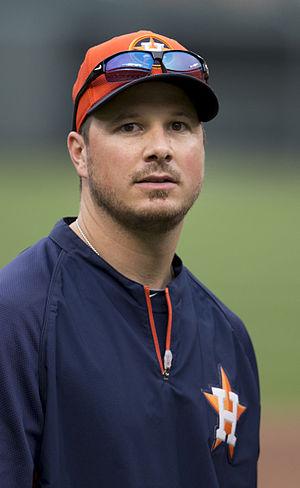
Érik Joseph Bédard est un joueur Franco-ontarien de baseball. Bédard est un lanceur partant gaucher qui évoluait dans les Ligues majeures. Il était sous contrat avec les Rays de Tampa Bay. En 2015, Bédard annonce sa retraire du Baseball professionnel.